Describe the emotion expressed in this image:  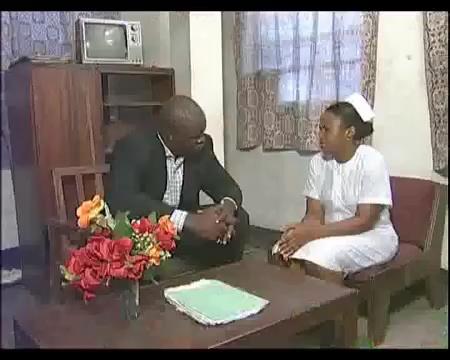
This person displays Suffering, valence and arousal with low intensity.